Amanda Parris

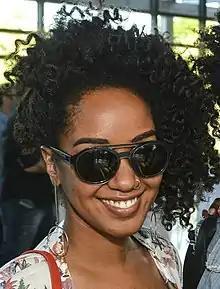

Amanda Parris is a Canadian broadcaster and writer. An arts reporter and producer for the Canadian Broadcasting Corporation, she hosts the CBC Television series "The Filmmakers" and has hosted the CBC Television series "Exhibitionists" and "From the Vaults" and the CBC Music radio series "Marvin's Room". She was cohost with Tom Power of the 2016 Polaris Music Prize ceremony. She writes the weekly column Black Light for CBC Arts.